Gay Talese

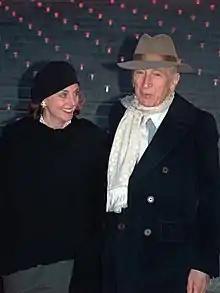
Talese with Nan Talese at the 2009 Tribeca Film Festival

Born in Ocean City, New Jersey, the son of Italian immigrant parents, Talese graduated from Ocean City High School in 1949.